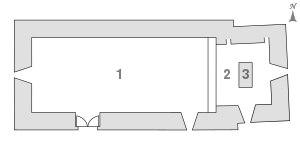
L'église Saint-André de Belloc, ou encore la chapelle Saint-André de Belloc, est une église de style roman, et de culte catholique, située à Belloc, aujourd'hui Villefranche-de-Conflent, dans le département français des Pyrénées-Orientales et la région Occitanie.